Fiat 665NM protetto

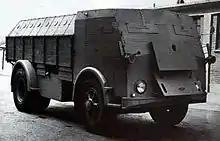
Armoured driver and commander seat

The vehicle was developed in 1942 at the "Arsenale Regio Esercito di Torino" in collaboration with Fiat Veicoli Industriali following the request of the Military Staff for a troop carrier to be issued to the armoured division on the African front. 300 were ordered but the Armistice of Cassibile stopped production in 1943 at 110 vehicles. Because of the landing of US troops in Tunisia. They never arrived on the African front, but were instead assigned to the 154th Infantry Division "Murge" and 13th Infantry Division "Re" and used in the Balkans against the partisan forces. After the armistice they were employed by the forces of the Italian Social Republic and by occupying Wehrmacht forces.